Ericsson Mobile Communications

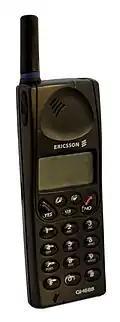
Ericsson GH688, is a GSM phone on the "Jane"-platform

The earlier product lines from Ericsson Radio Systems had, at the inception of Ericsson Mobile Communications, started to form "platforms", which consisted of a certain electronic and mechanic design, and even if many different models were produced on top of one and the same platform, the early platforms can easily be recognized by their looks: